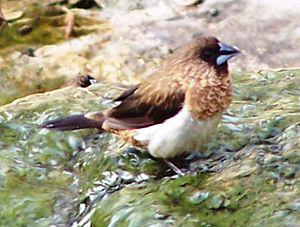
Le Capucin domino, Bengali du Japon, Domino à longue queue ou Moineau domino, est une espèce de petits passereaux commune dans le sud de l'Asie. Le Moineau du Japon est une variété domestiquée de cette espèce.